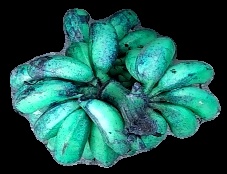
Variety: rasbale
Grade: grade3